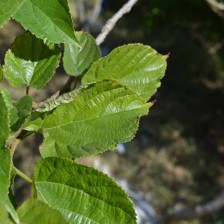
Variety: TaiwanStraberry